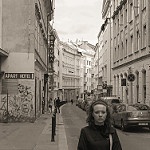
Label: street